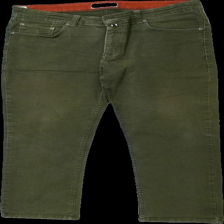
View: front
Type: Jeans
Category: Men
Brand: Park Lane
Colors: Green
Material: 100% cotton
Cut: Regular
Trend: Denim
Stains: Major
Damage: fläck
Damage location: middle center
Damage 2 location: bottom right
Damage 3 location: bottom right
Price range: <50
Recommended usage: Export
Description: gröna jeans med fläck fram